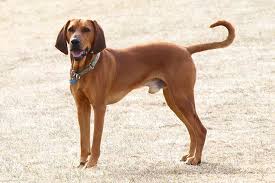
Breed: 207-n000045-redbone